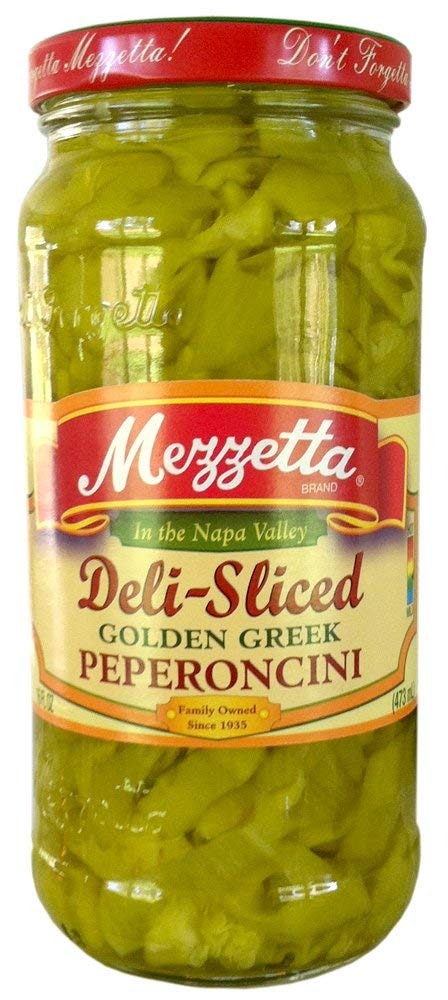
Item Name: Mezzetta Pepperoncini Gldn Slc
Value: 16.0
Unit: Ounce

Price: 4